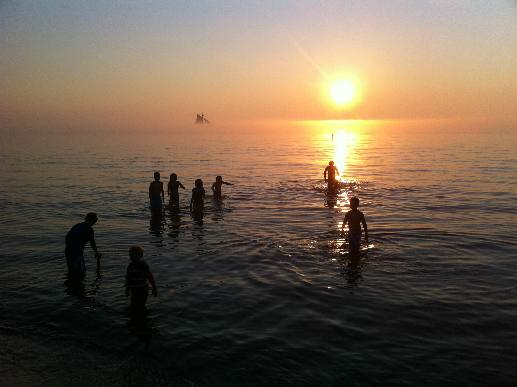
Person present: Yes